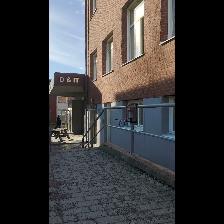
Label: NonHuman